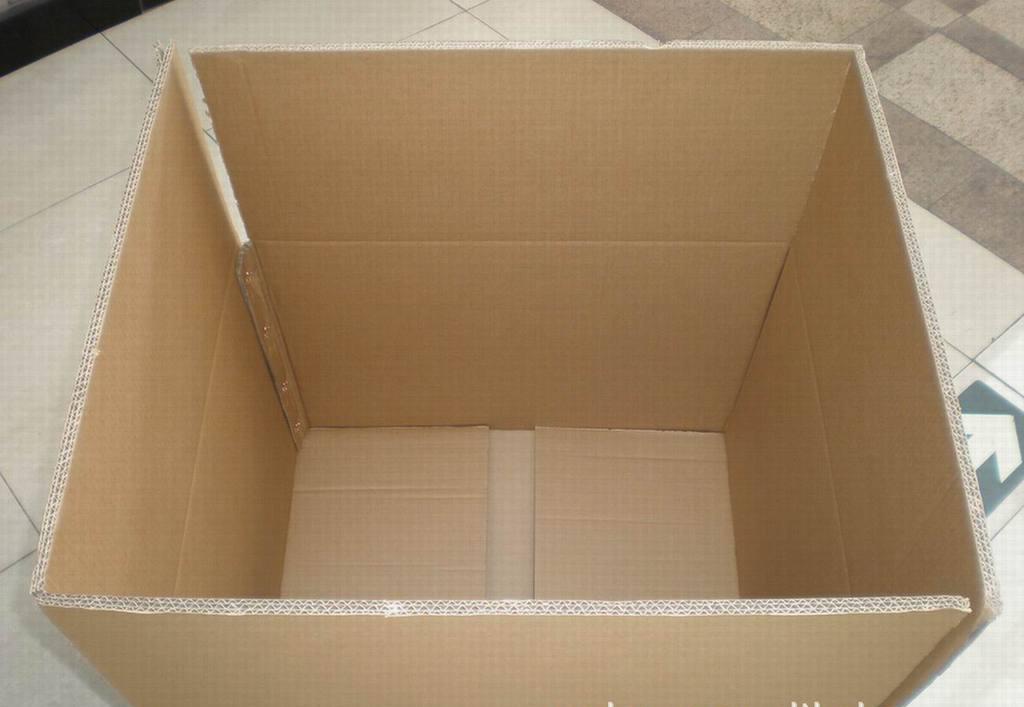
Label: cardboard